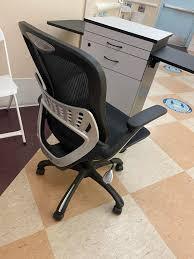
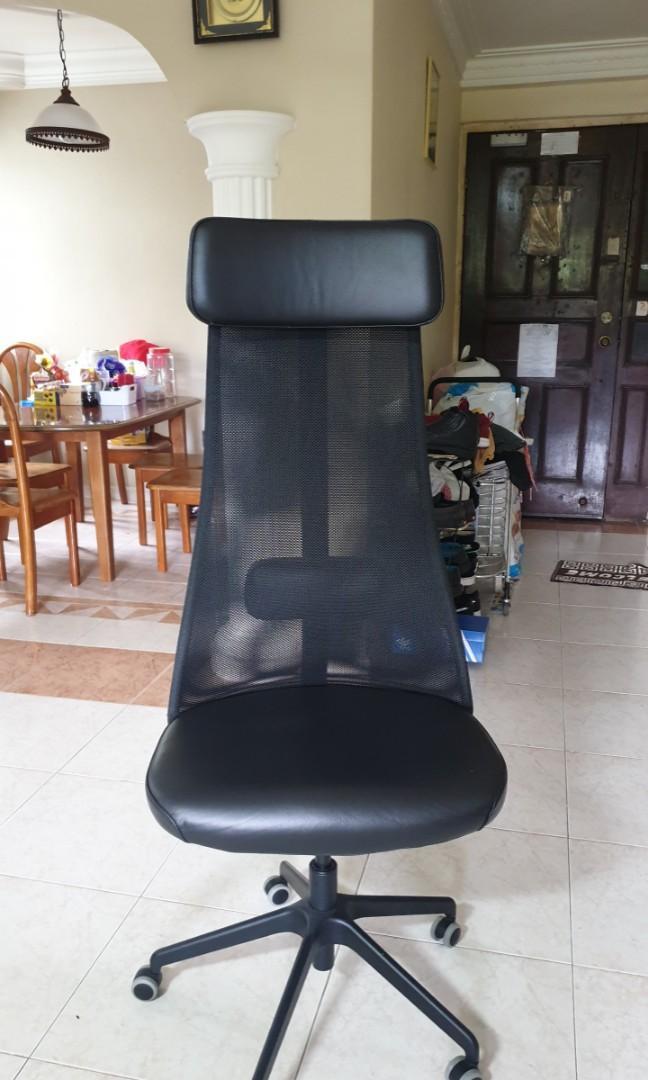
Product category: items_chair
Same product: no